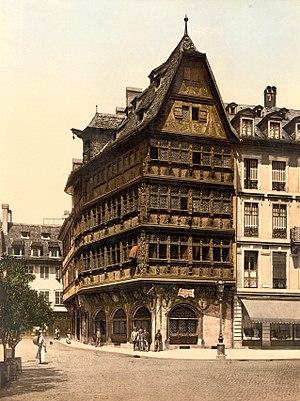
La Maison Kammerzell (en 1900) sur la place de la cathédrale de Strasbourg.